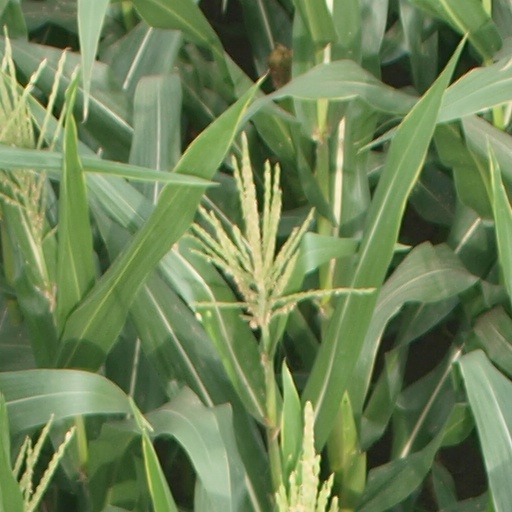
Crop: maize; corn